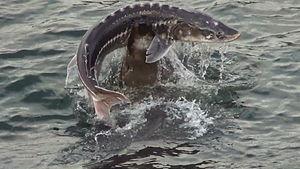
Les Pinnipèdes sont des mammifères marins, semi-aquatiques, aux pattes en forme de nageoires, fréquentant pour la plupart des mers froides. Ils constituent un clade de mammifères carnivora caniformes, comprenant les familles des Odobenidés, des Otariidés, et des Phocidés. Il existe 33 espèces vivantes de pinnipèdes et plus de 50 espèces éteintes, décrites à partir de fossiles. Alors que l'on pensait jadis que ces animaux descendaient de deux lignées ancestrales distinctes, les analyses moléculaires ont révélé que, vraisemblablement, ils ne constituent qu’une seule lignée monophylétique, à savoir un clade de l'ordre Carnivora, généralement placé en tant que super-famille et groupe frère des Musteloidés, à peine plus éloigné des Ursidés et des Canidés.